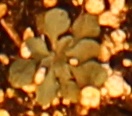
Label: Horseweed